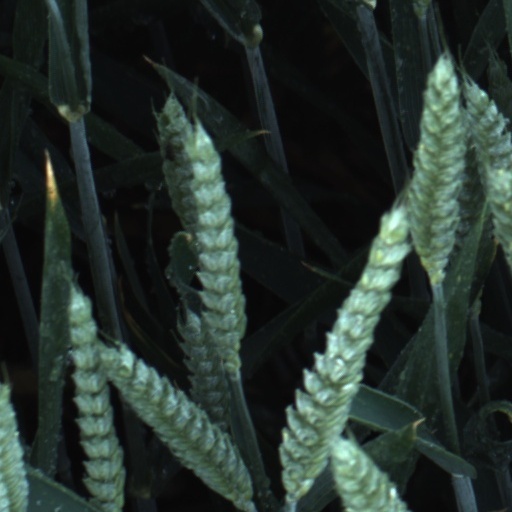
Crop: wheat